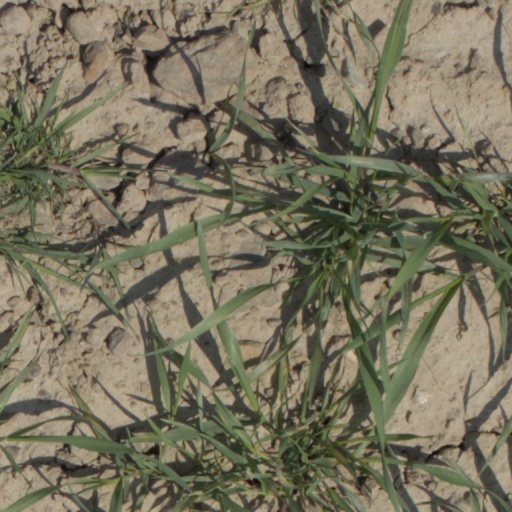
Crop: wheat